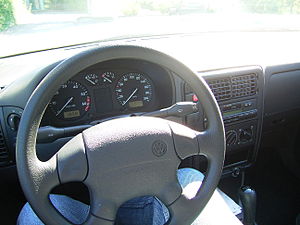
Volkswagen Polo III / Facelifts
Volkswagen Polo III var en bilmodel fra Volkswagen, som mellem september 1994 og oktober 2001 blev bygget i Wolfsburg i Tyskland som type 6N.